Chad Netherland

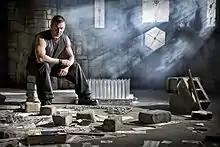
Chad Netherland in 2009 in Myrtle Beach, SC

Chad Netherland is an American strongman, martial artist and businessman. His feats of strength include escaping from a set of handcuffs in 1.59 seconds, holding two planes from takeoff for a little over a minute and breaking 50 blocks of ice in 19.26 seconds.